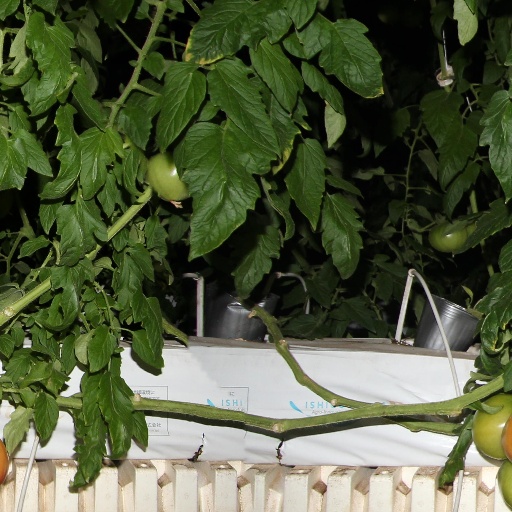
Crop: tomato